Hendrick van Balen the Elder

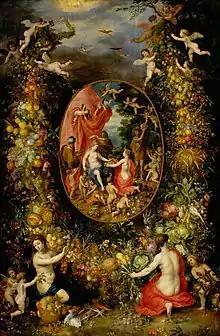
"Garland of Fruit surrounding Cybele Receiving Gifts from Personifications of the Four Seasons"

Anthony van Dyck made a few portraits of his master: a black chalk drawing (1627 – 1632, J. Paul Getty Museum), which is a study for van Dyck's "The Iconography", a series of prints of famous people, and two grisaille oil sketches (Boughton House, Northamptonshire, UK; and 1634–1635, private collection).